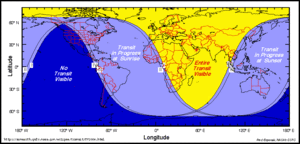
Un transit de Vénus observé depuis la Terre s'est produit 8 juin 2004. L'évènement reçut une attention particulière, car il était le premier transit de Vénus depuis l'apparition des télécommunications de masse. Le transit précédent remontait au 6 décembre 1882.